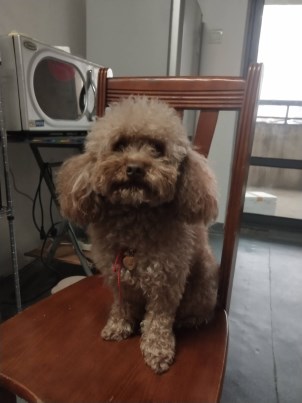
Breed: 7449-n000128-teddy